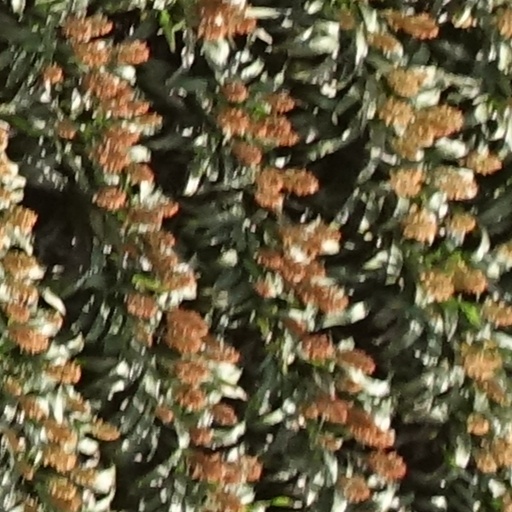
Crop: sorghum